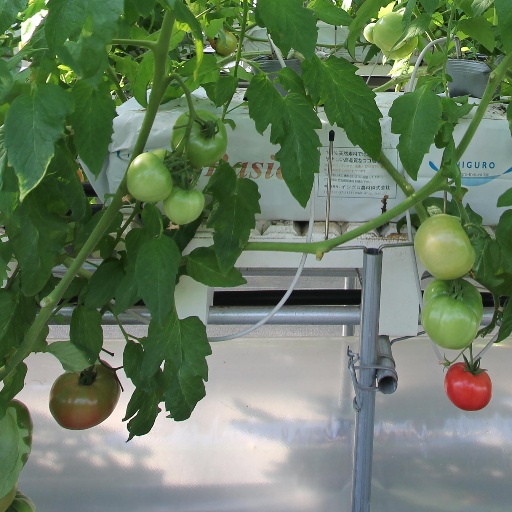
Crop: tomato